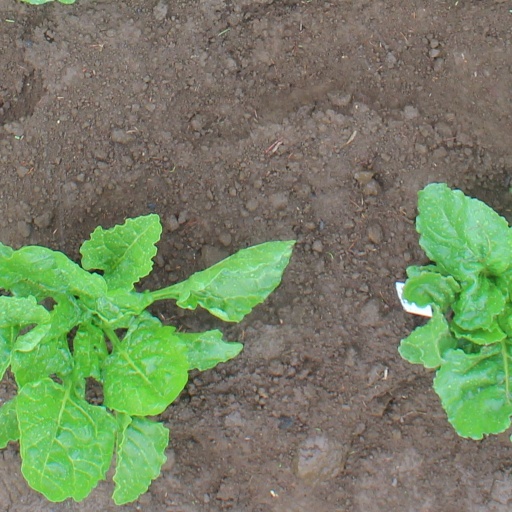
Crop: sugar beet